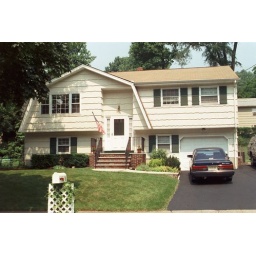
My old house in Denville, NJ. I lived there from 1996-2000. That car in front is a Toyota Cressida.